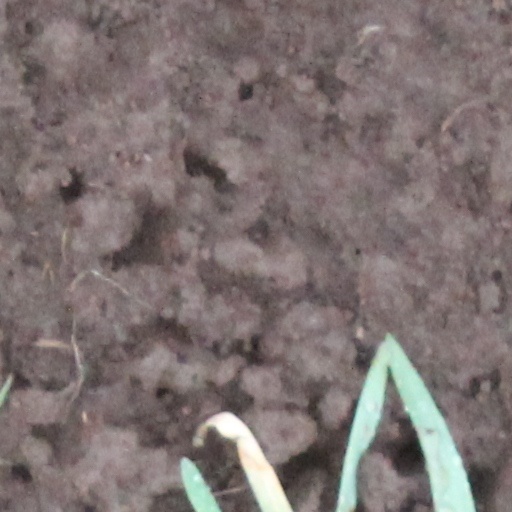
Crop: wheat